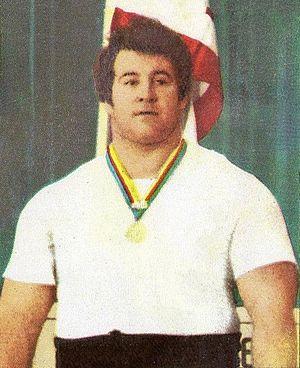
Kenneth Wayne Patera né le 6 novembre 1942 à Portland est un haltérophile, un catcheur et un homme fort américain d'origine tchèque.